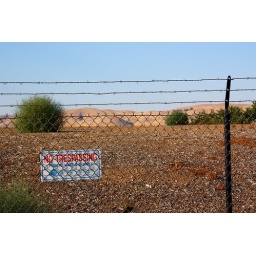
Water district sign, &amp;quot;No Trespassing&amp;quot;. I love the background through the fence and the contrast in colors between the sign and the landscape.